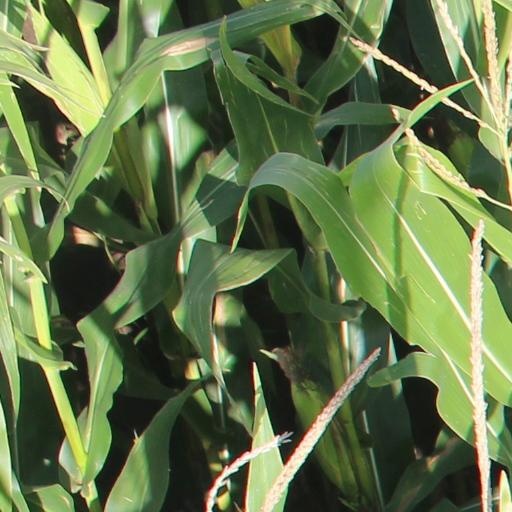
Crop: maize; corn